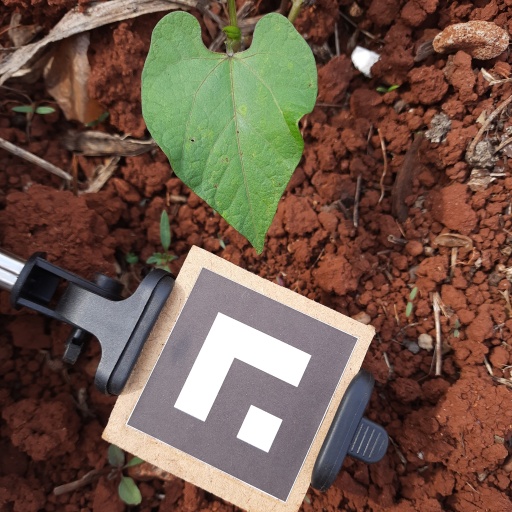
Observations: wavy surface, eating holes in the center, under sunlight